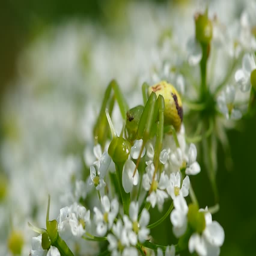
green spider on a flower in the wind